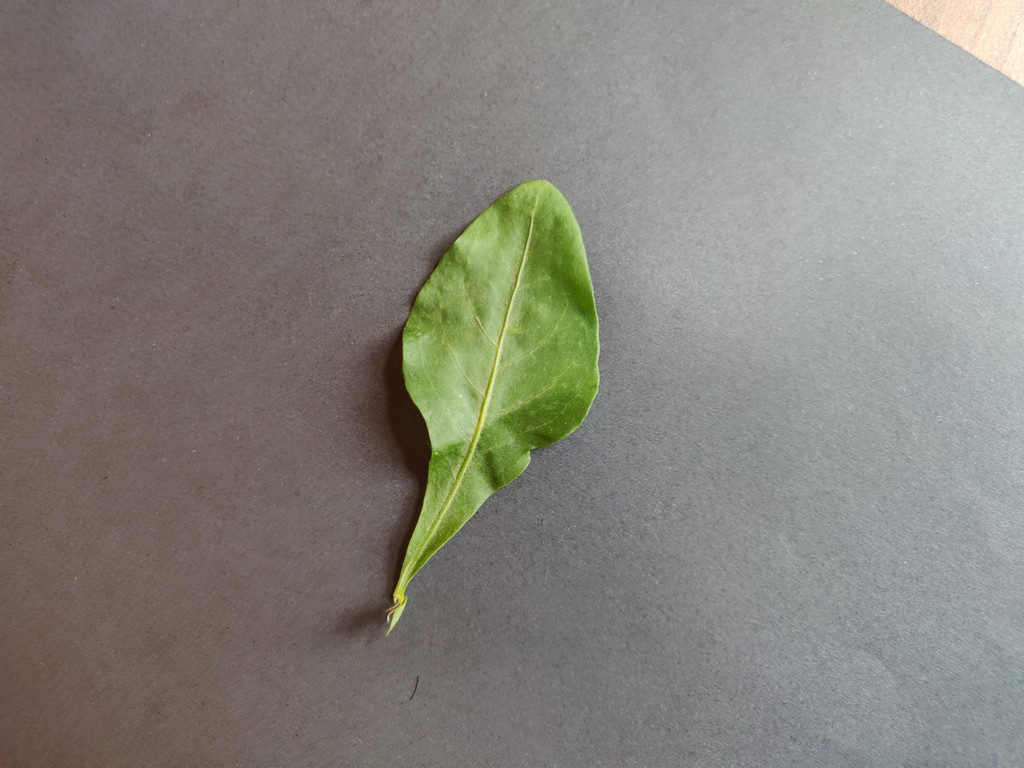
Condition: Healthy
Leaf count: single
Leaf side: front